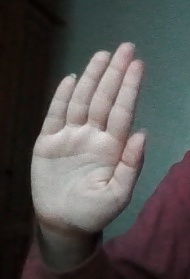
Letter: seen